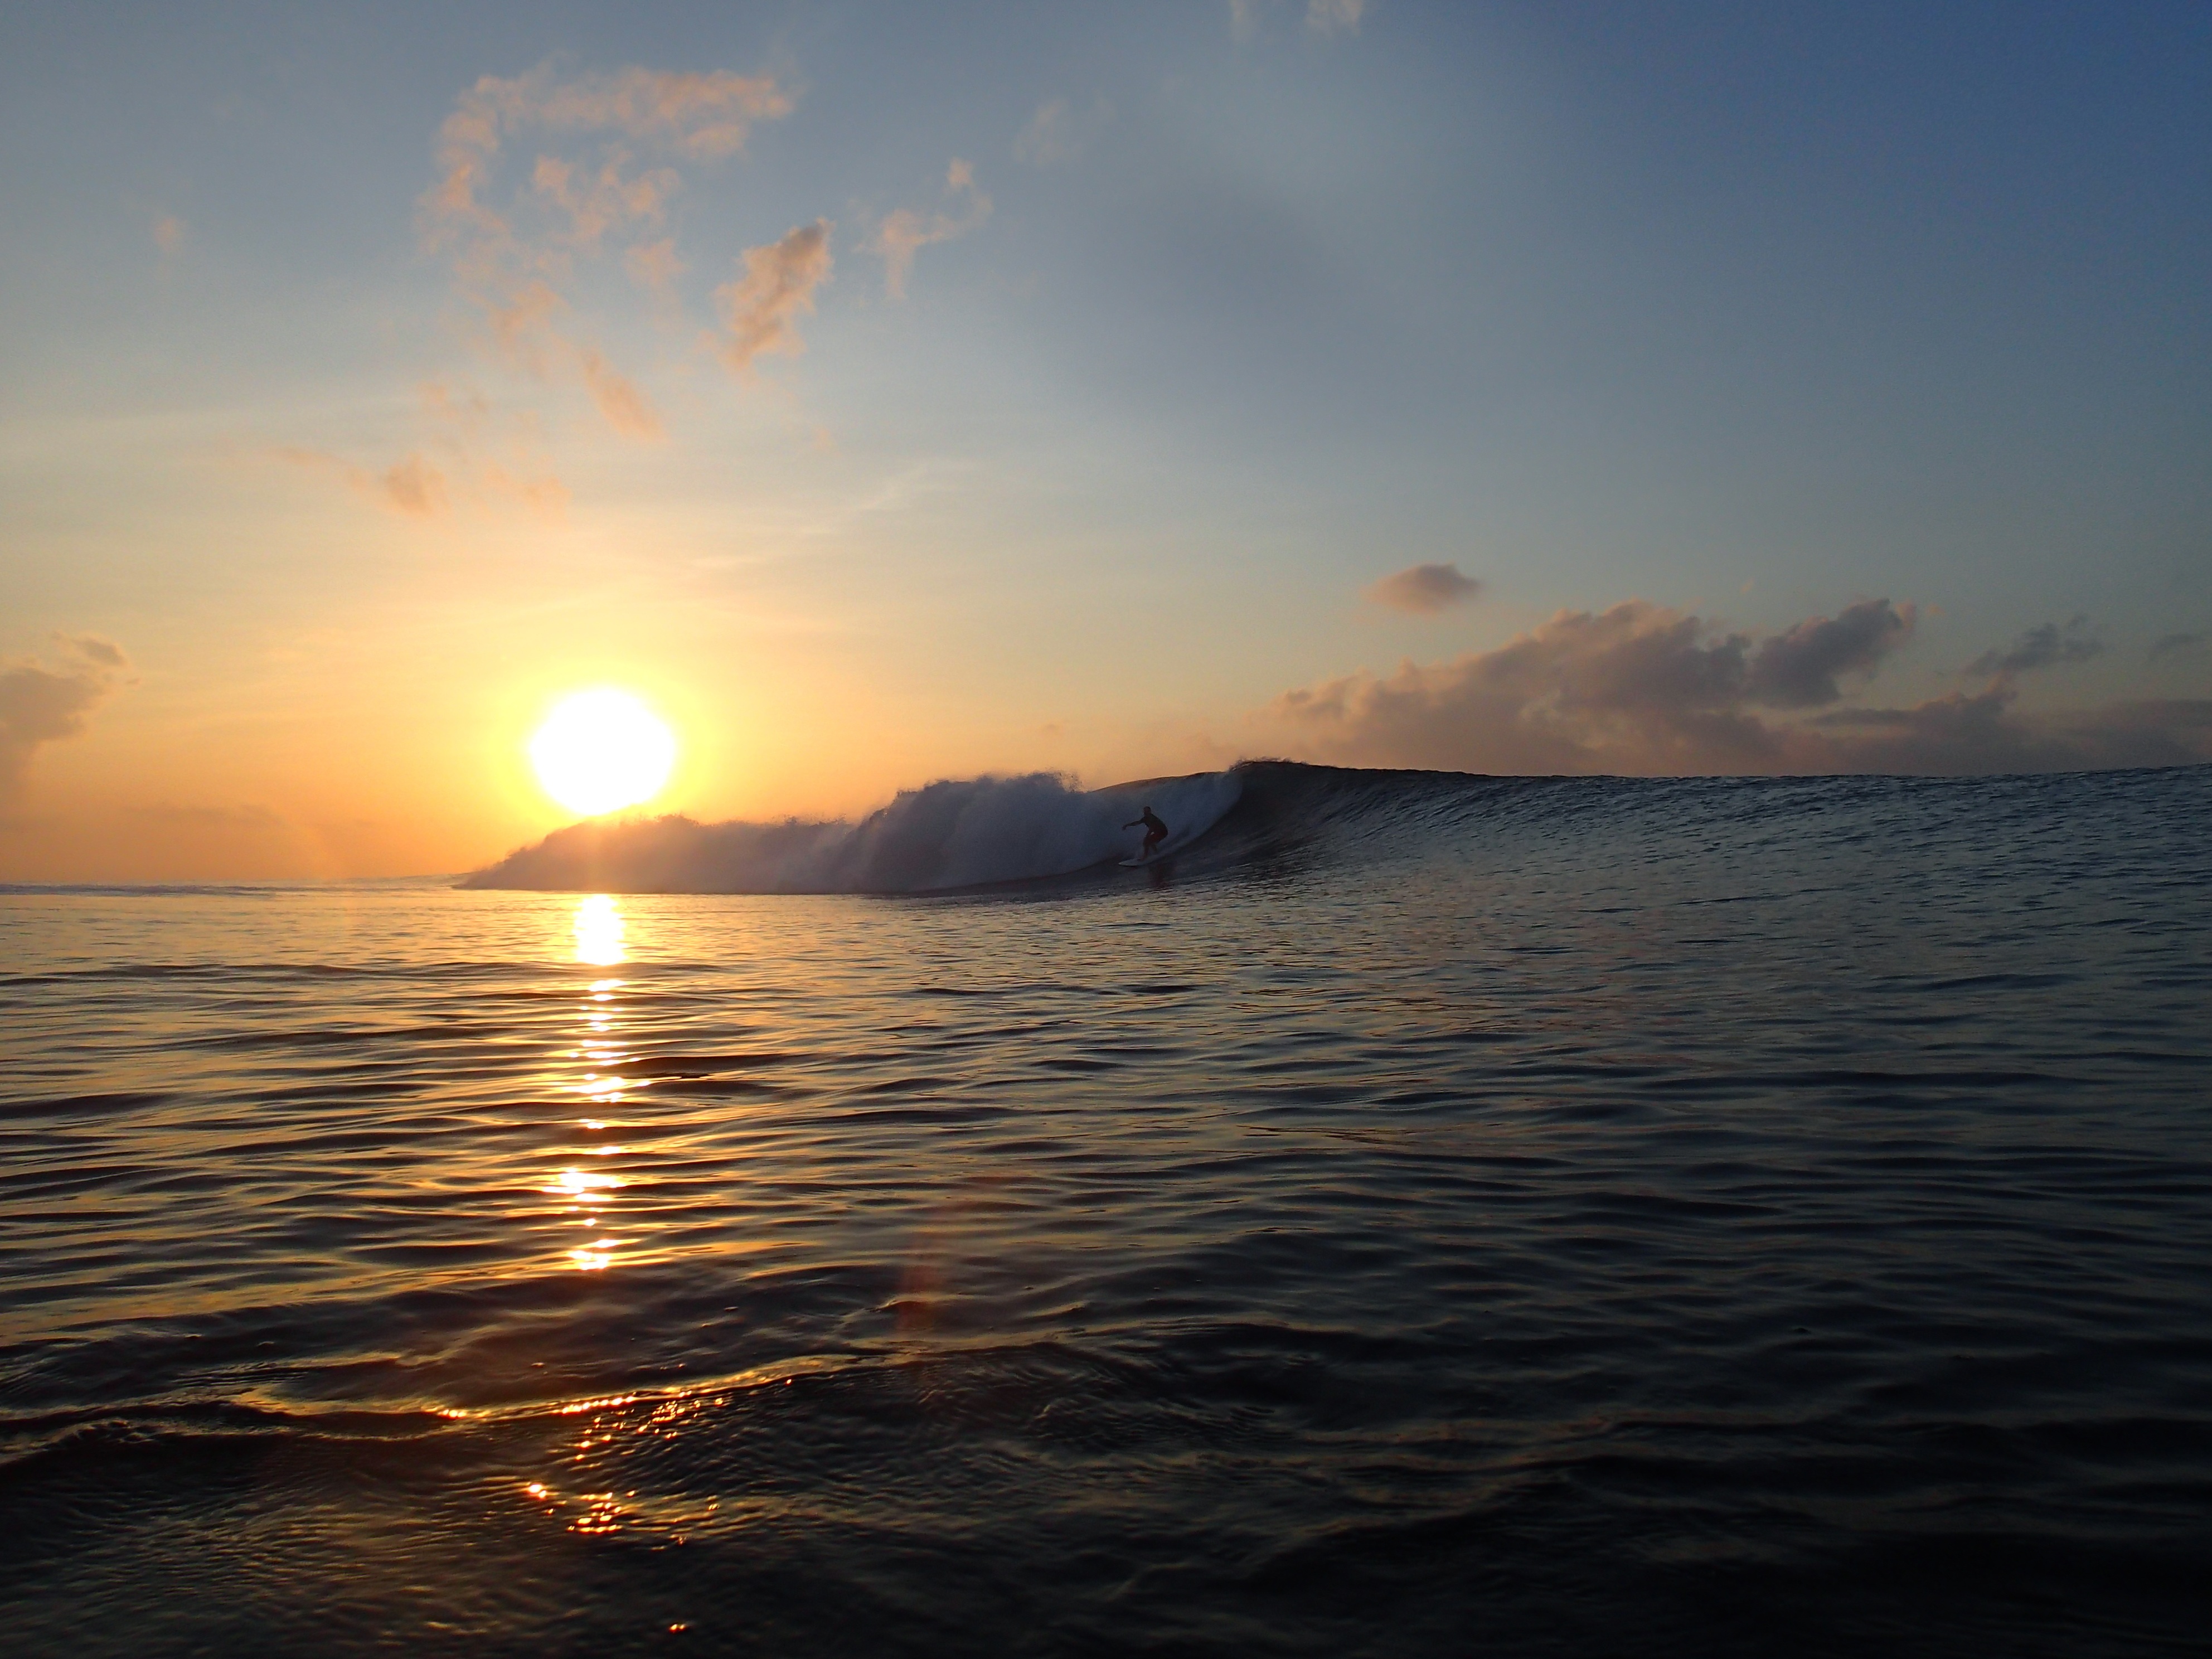
beach, sea, coast, ocean, horizon, cloud, sun, sunrise, sunset, sunlight, morning, shore, wave, dawn, dusk, evening, surf, bay, body of water, cape, afterglow, wind wave